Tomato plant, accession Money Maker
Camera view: tilt-top (135 deg); turntable rotation: 90 degrees
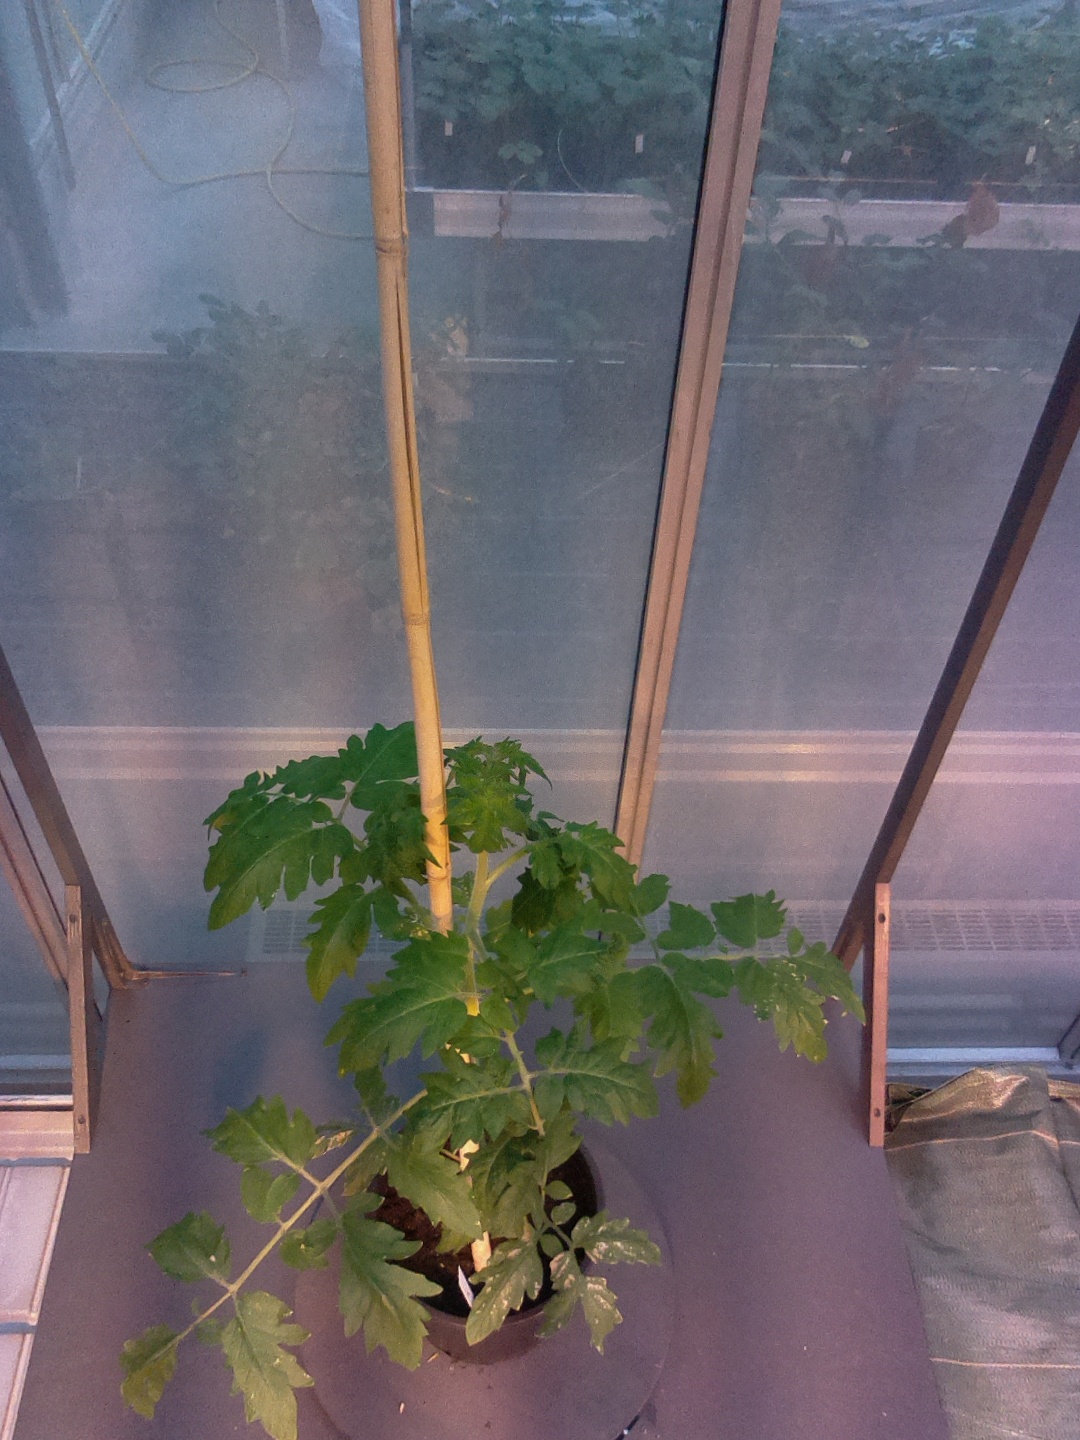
BBCH growth stage 15: 10 of true leaves visible